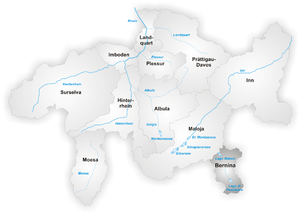
Le district de Bernina était un des 11 districts du canton des Grisons en Suisse. Il est remplacé le 1ᵉʳ janvier 2016 par la région de Bernina, qui reprend le même périmètre.